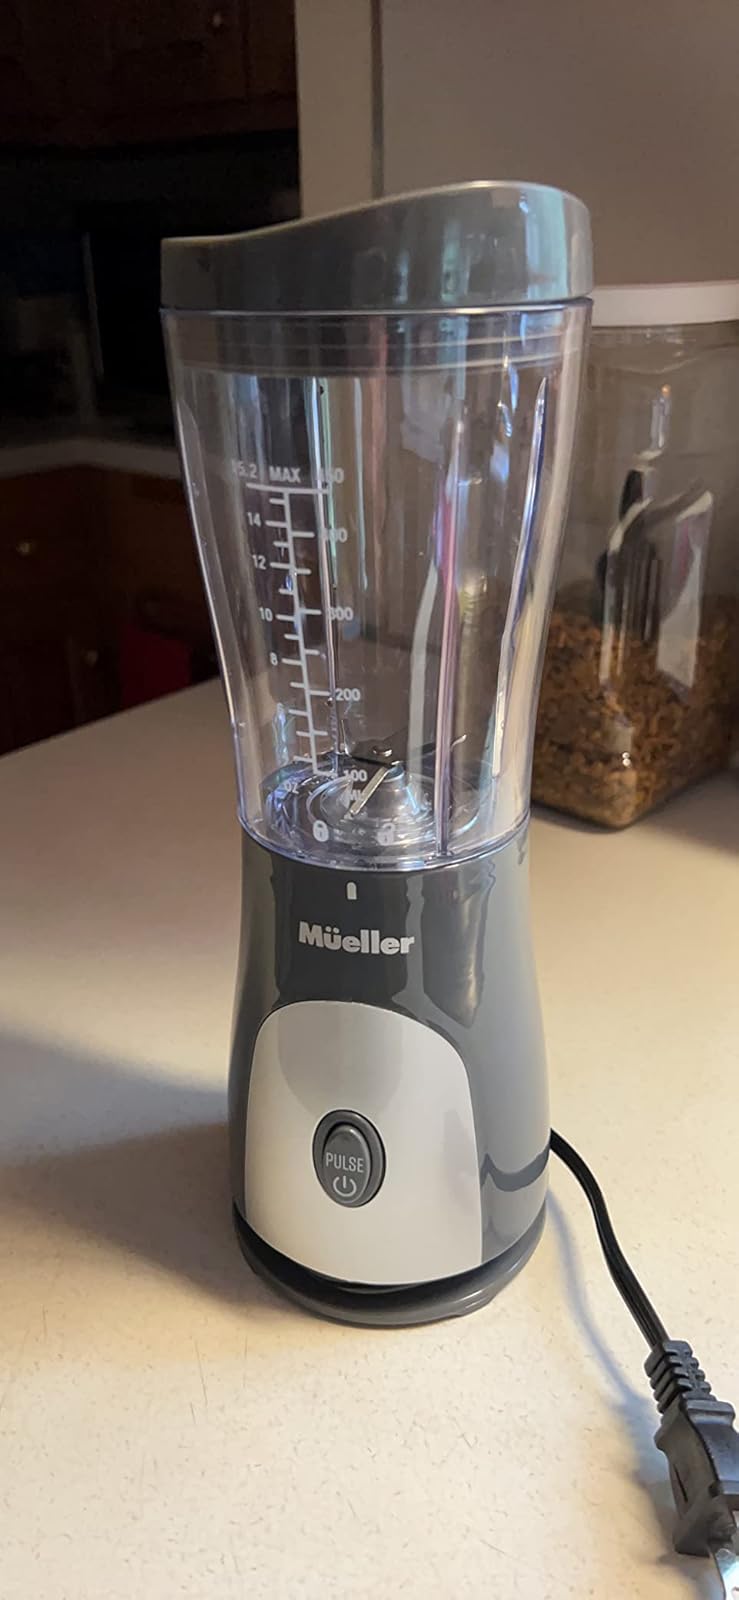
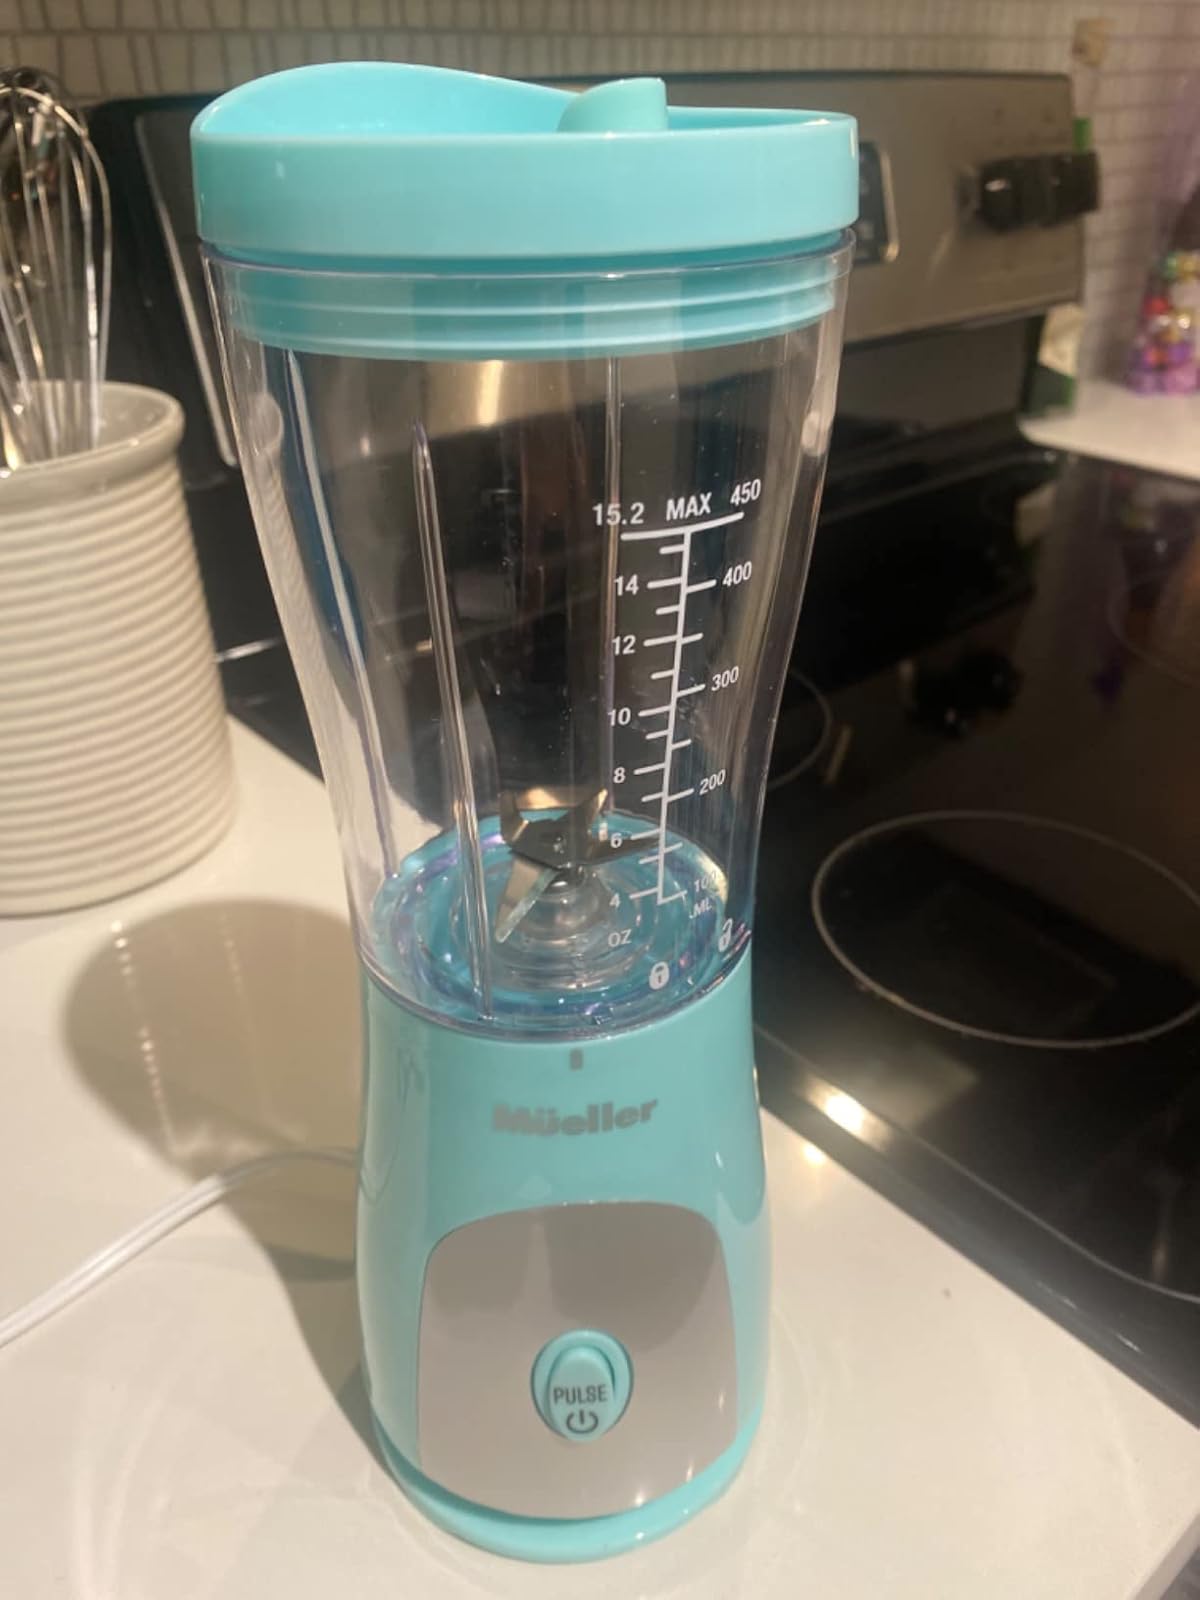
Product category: items_blender
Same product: no